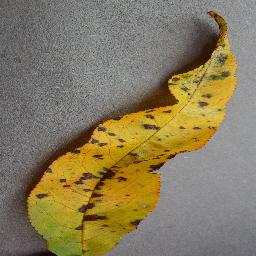
Label: Peach___Bacterial_spot